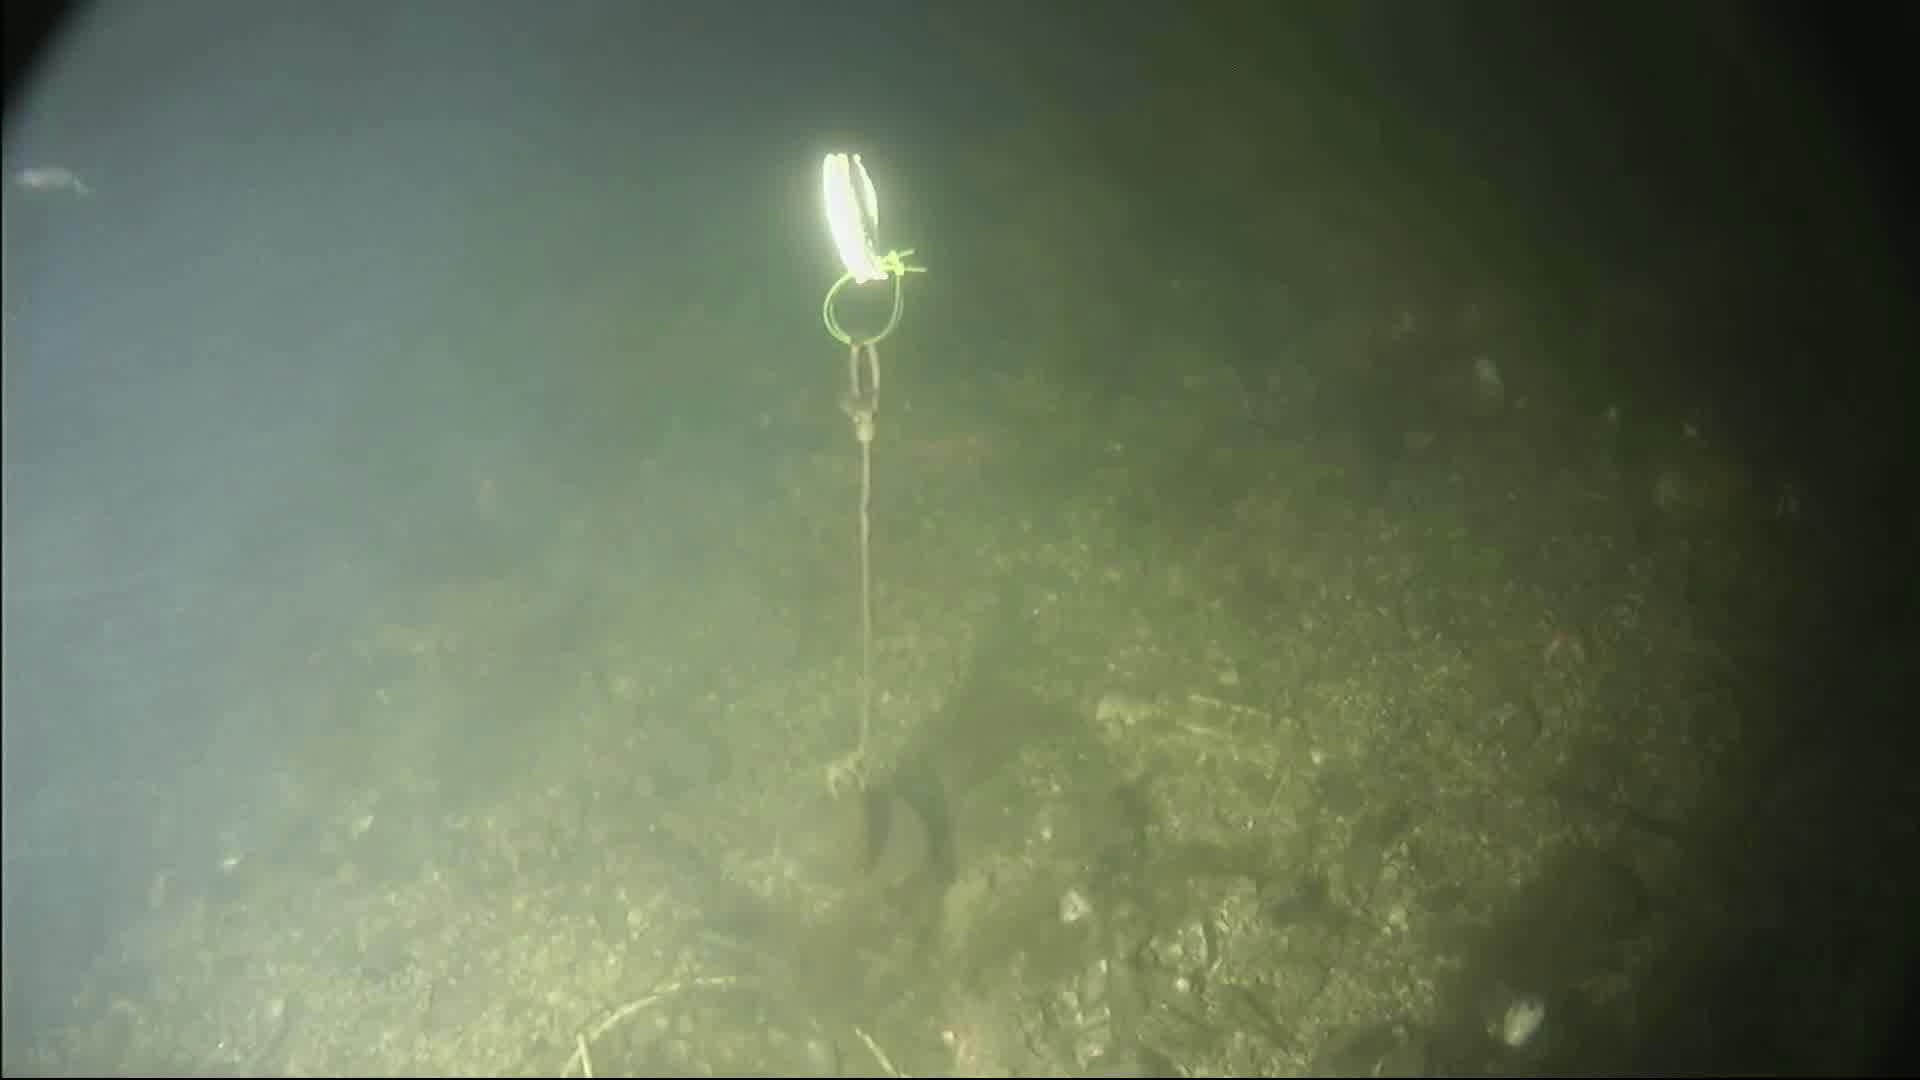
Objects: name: small_fish